Karina Basrewan

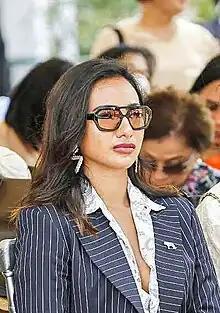
Basrewan in 2023

Karina Fariza Basrewan (born 13 March 1996) is an Indonesian news anchor, and beauty pageant titleholder. She won Miss Earth Indonesia 2022 and represented Indonesia at Miss Earth 2022 in the Philippines, and won "Best National Costume".